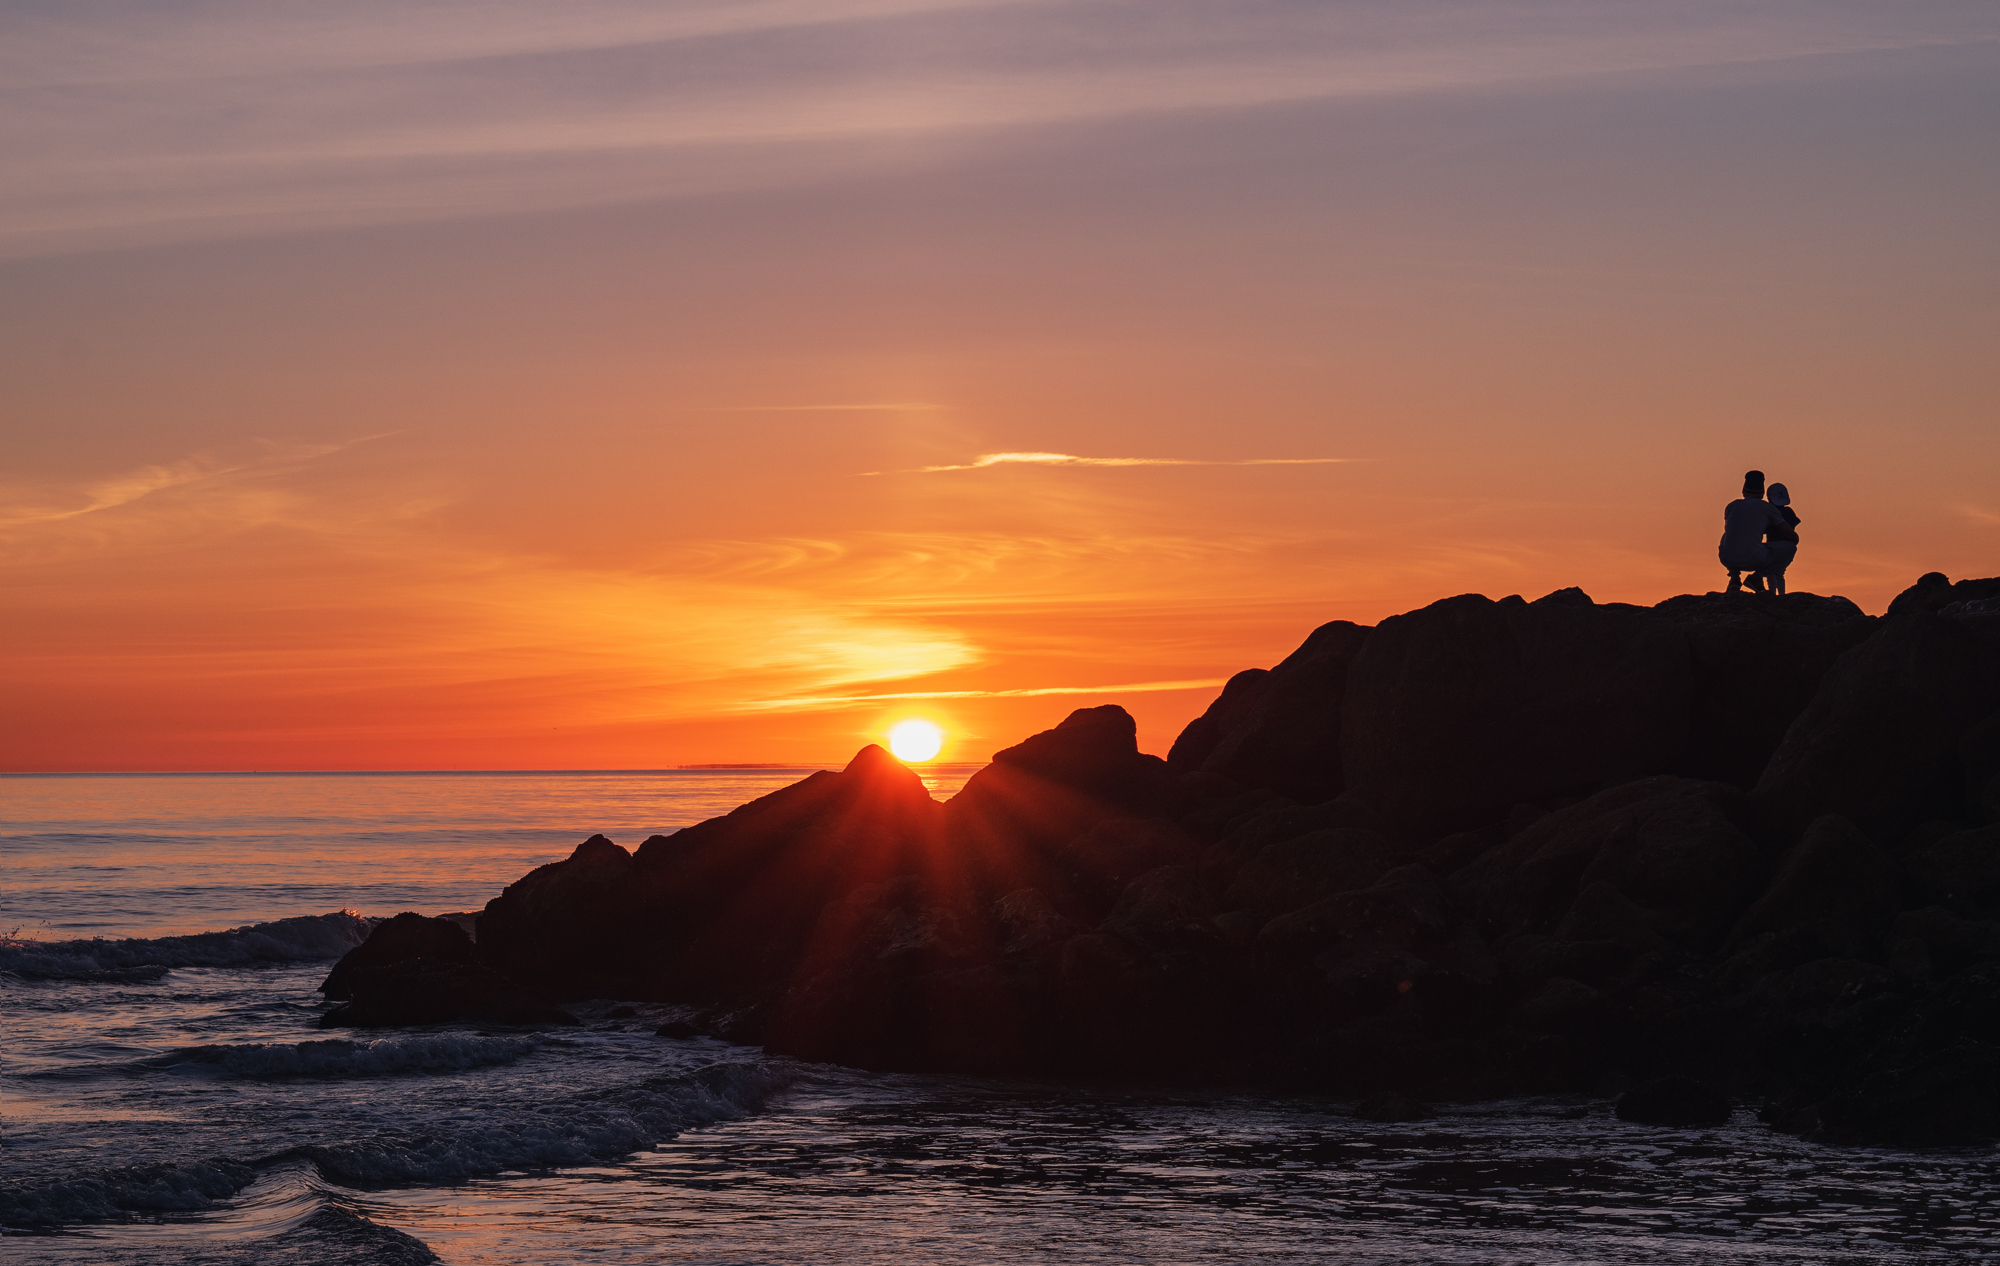
sunset, cloud, water, sky, afterglow, mountain, orange, dusk, red sky at morning, sunlight, coastal and oceanic landforms, atmospheric phenomenon, sunrise, terrain, landscape, sun, tree, horizon, astronomical object, formation, headland, natural landscape, calm, wind wave, dawn, hill, shore, klippe, rock, island, evening, cape, coast, wilderness, tropics, cumulus, sound, ocean, reflection, beach, bay, art, wave, vacation, cliff, promontory, skerry, inlet, heat, sea, tourism